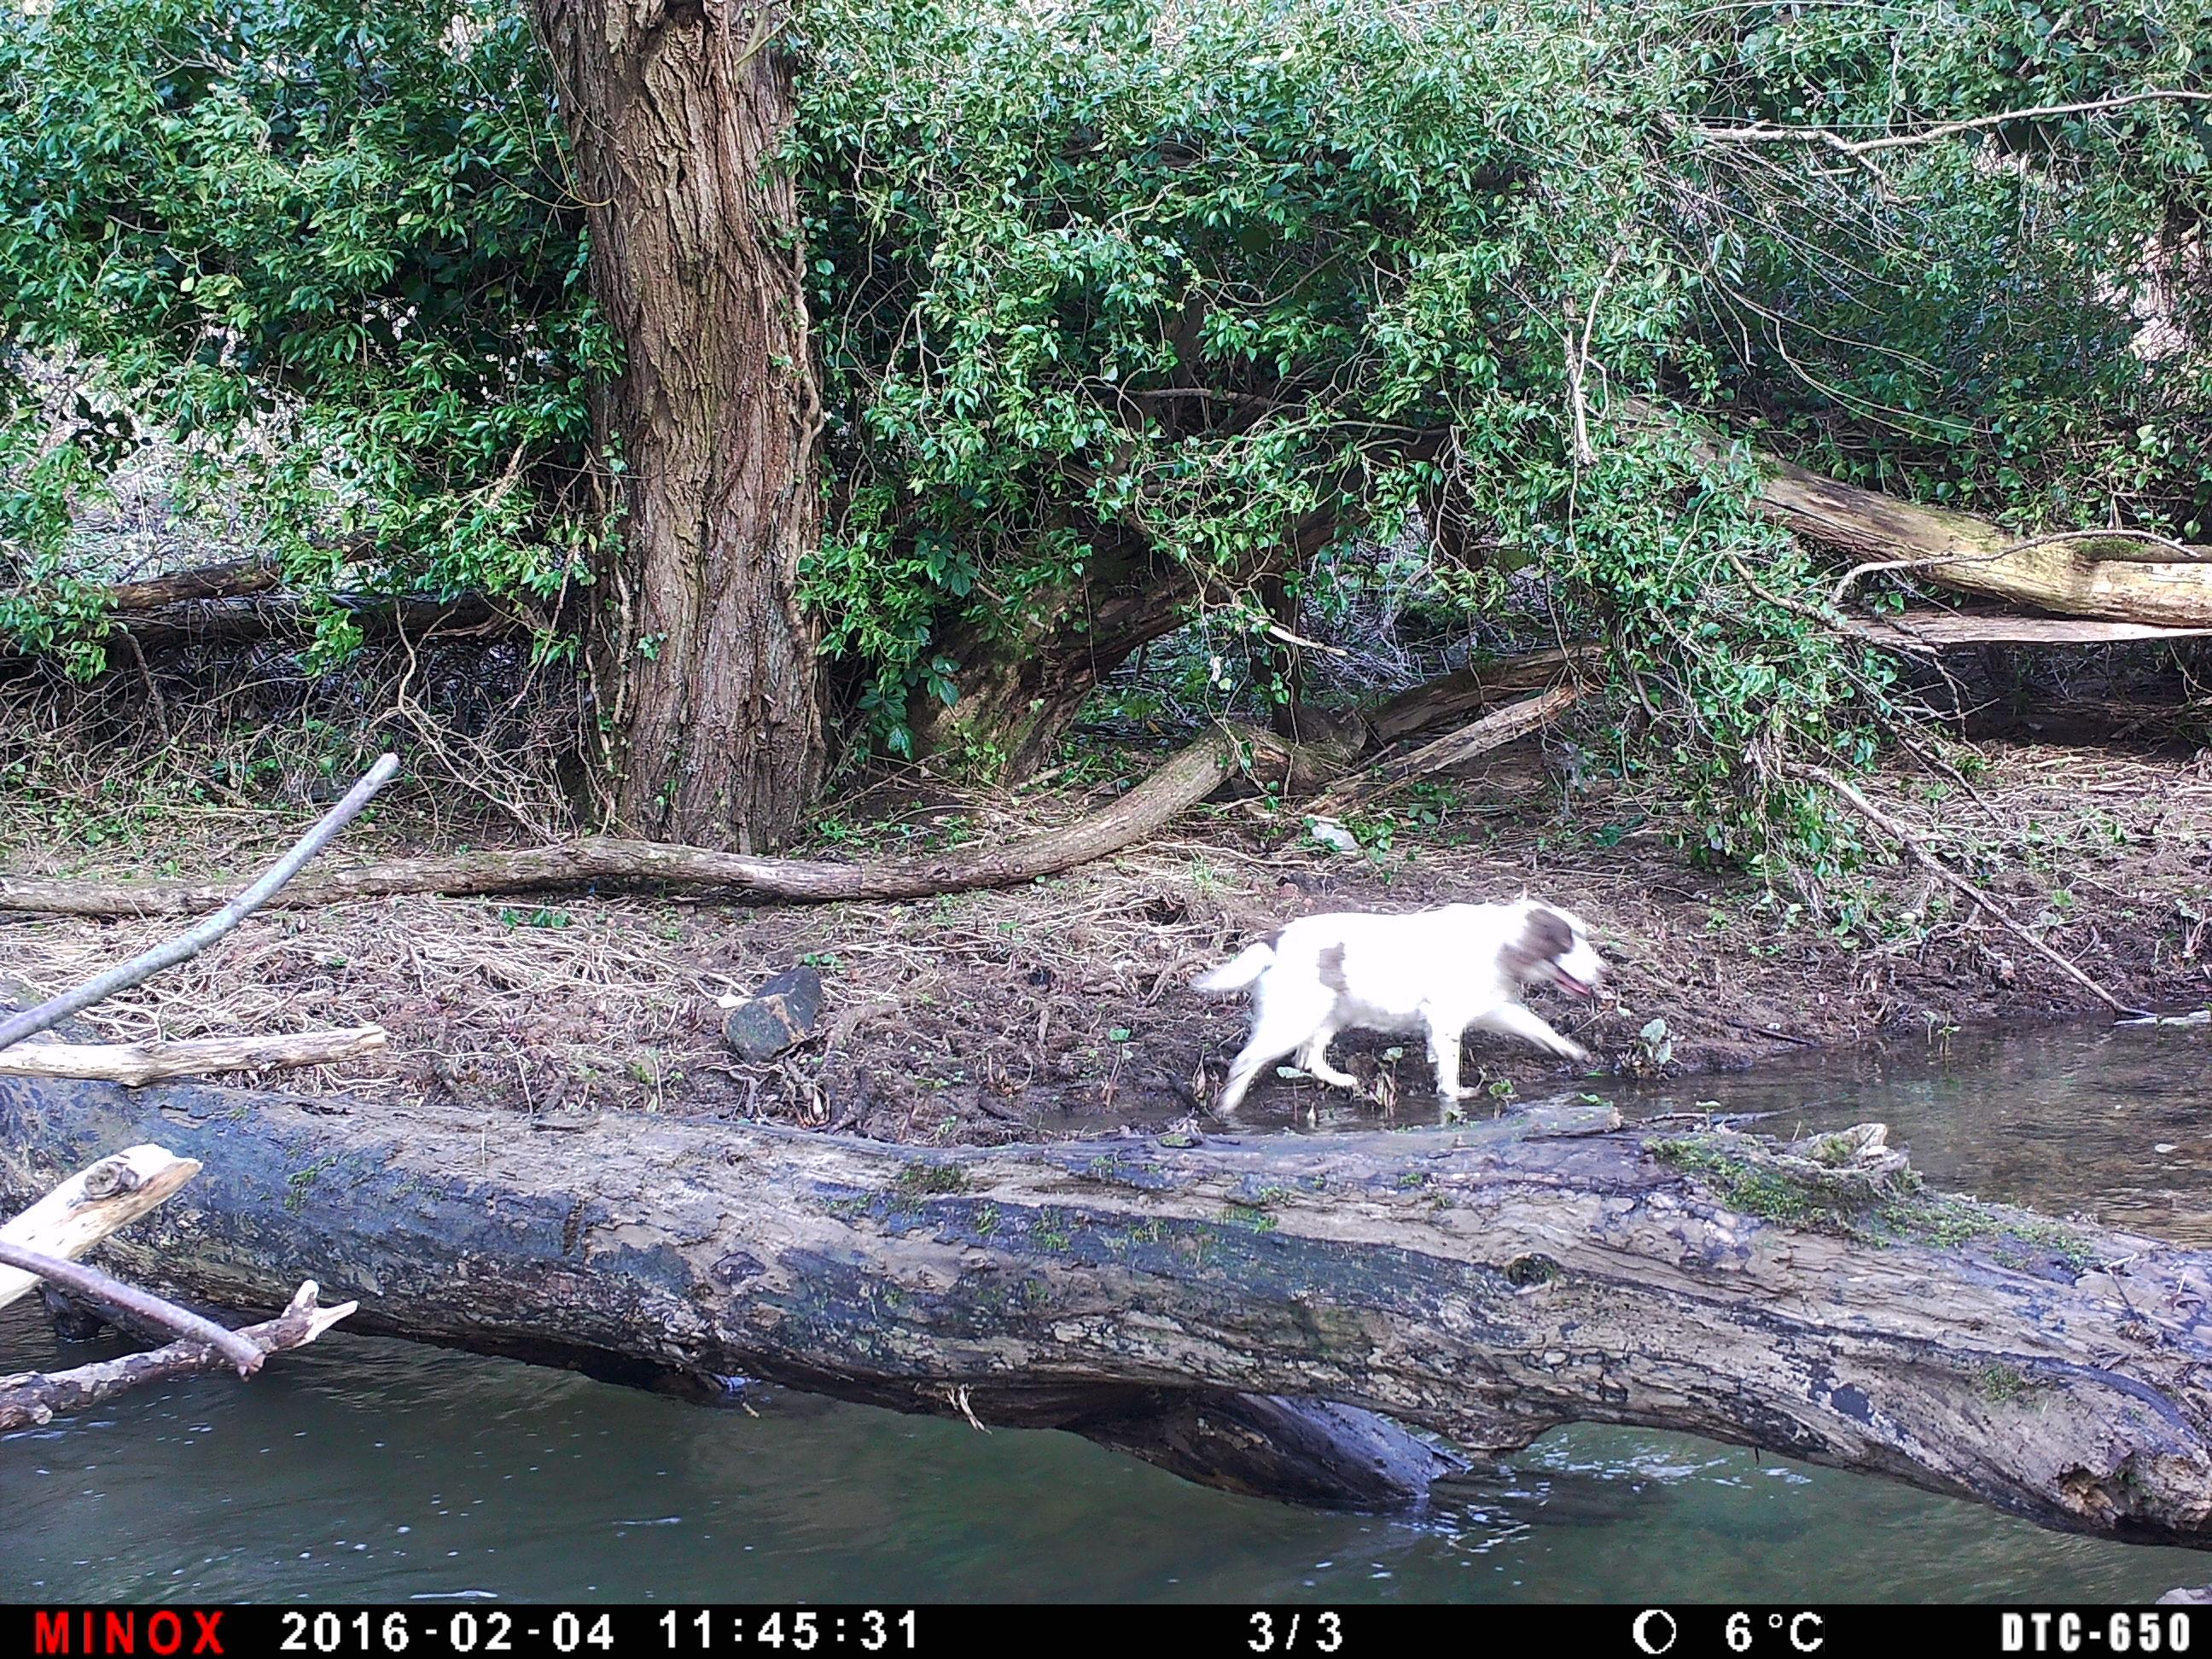
Species: Canis familiaris